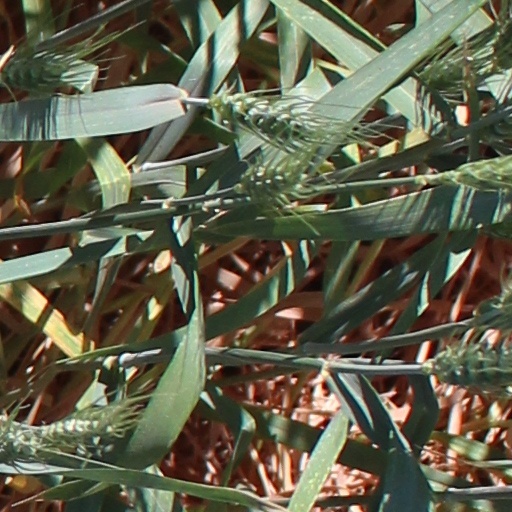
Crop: wheat